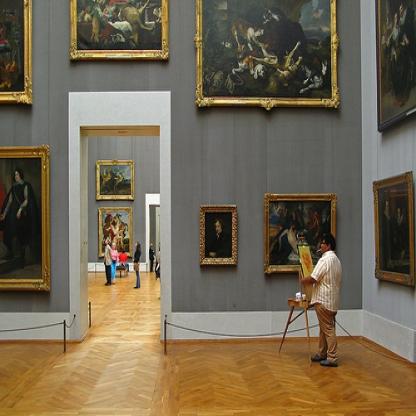
Scene: Indoor